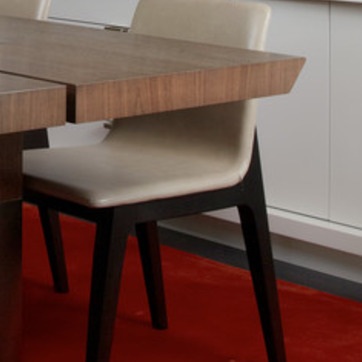
Material: leather